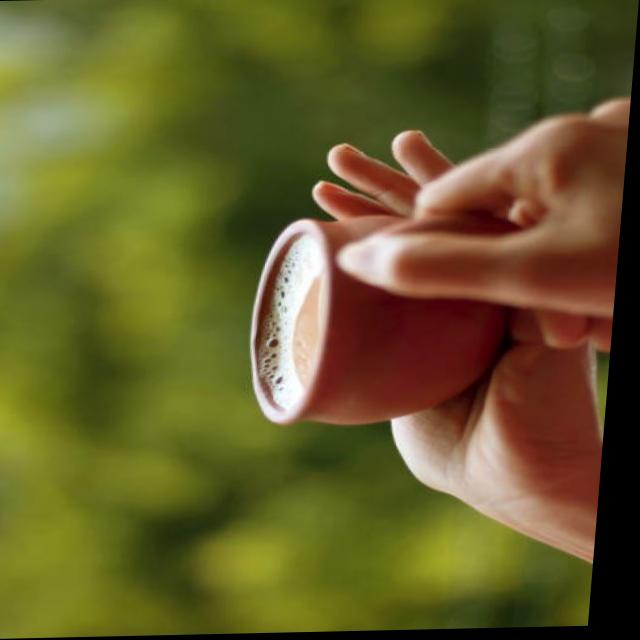
Dish: chai